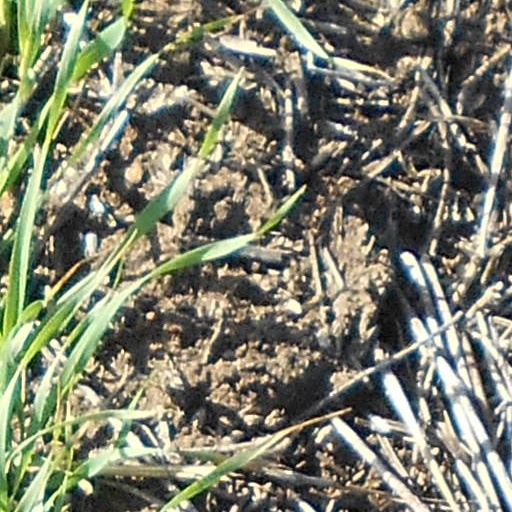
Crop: wheat